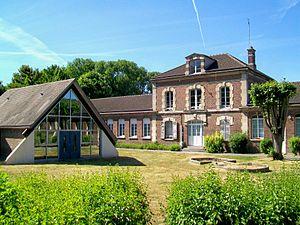
L'école élémentaire Ferdinand-Buisson, rue Louis-Boilet, à l'ouest de la ville.
Pont-Sainte-Maxence est une commune française située dans le département de l'Oise, en région Hauts-de-France.